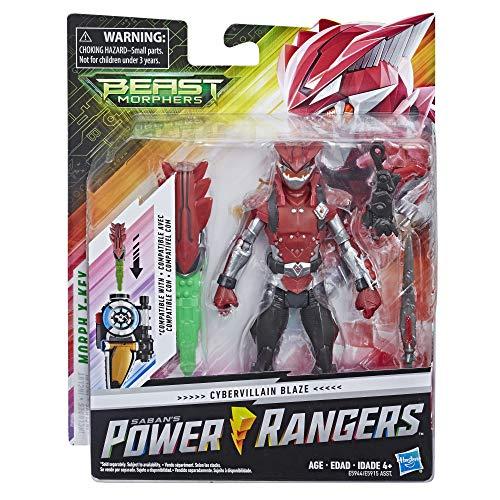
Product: Power Rangers Beast Morphers Cybervillain Blaze 6" Action Figure Toy Inspired by The TV Show
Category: Toys & Games | Toy Figures & Playsets | Action Figures
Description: Power Rangers beast morphers cybervillain Blaze figure – Imagine the cybervillain Blaze commanding the forces of EVA to steal the morph-x with this 6-inch figure, inspired by the power Rangers beast morphers TV show.
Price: $9.99
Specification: ProductDimensions:1.5x6.5x8.2inches|ItemWeight:0.16ounces|ShippingWeight:0.16ounces(Viewshippingratesandpolicies)|ASIN:B07KQK1WQ9|Itemmodelnumber:E5944AS00|Manufacturerrecommendedage:4yearsandup